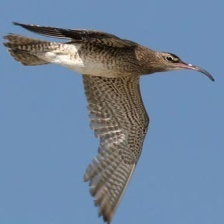
Species: WHIMBREL
Scientific name: NUMENIUS PHAEOPUS